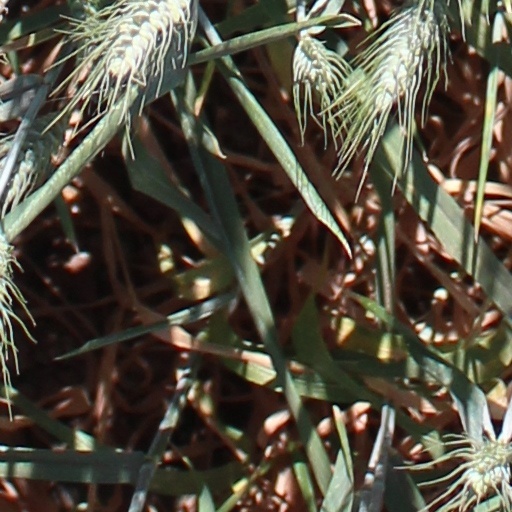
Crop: wheat